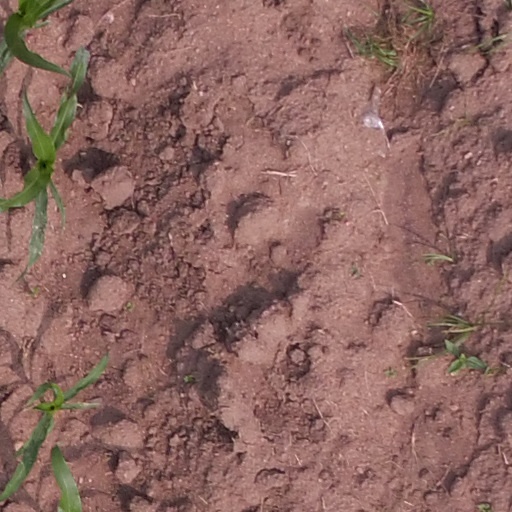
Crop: maize; corn